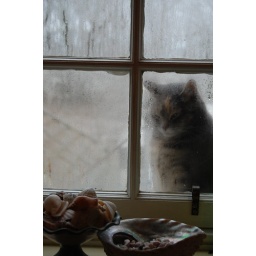
Sisi at the bathroom window wanting in out of the cold. Can't blame her.